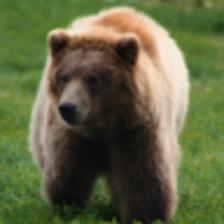
Label: NonHuman